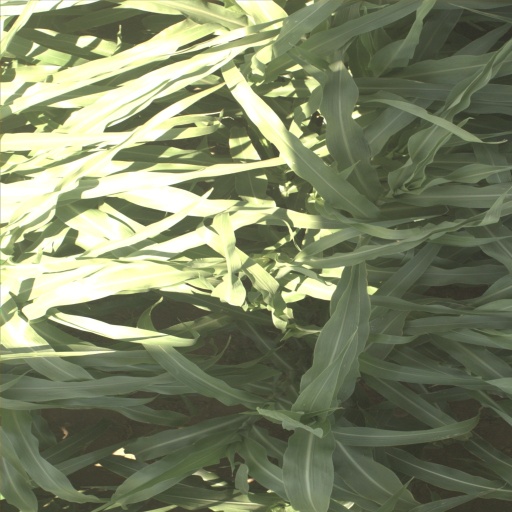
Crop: sorghum